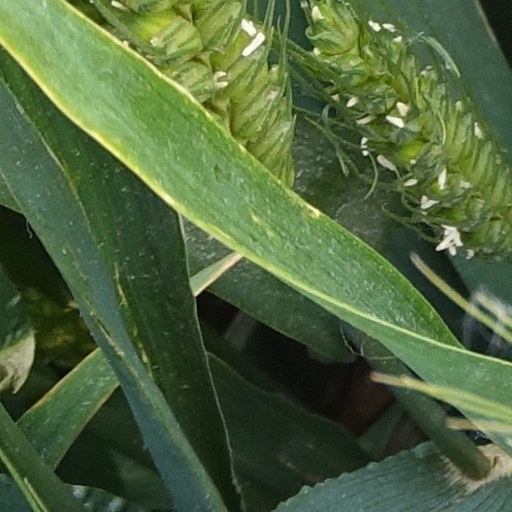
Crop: wheat